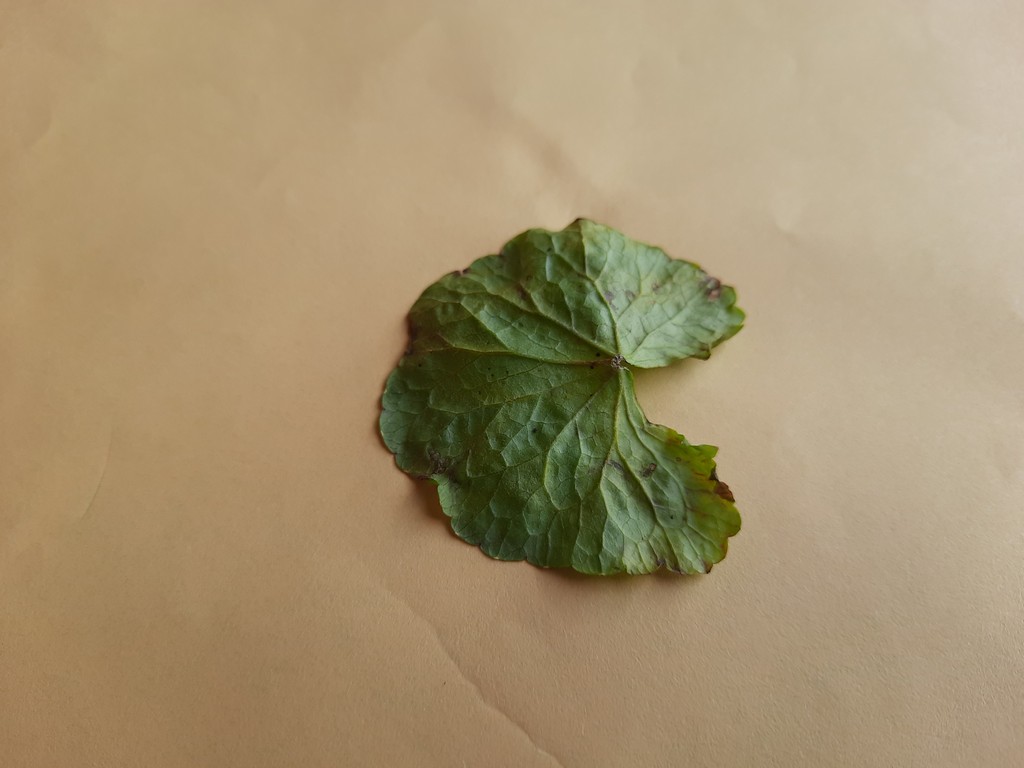
Label: Unhealthy